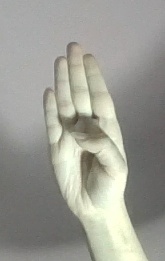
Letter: kaaf